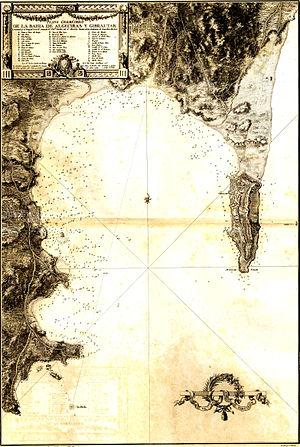
La Baie de Gibraltar, parfois appelée baie d'Algésiras, est une baie située à l'extrémité sud de l'Espagne, entre la péninsule homonyme, où se trouvent le Rocher de Gibraltar et la ville d'Algésiras.